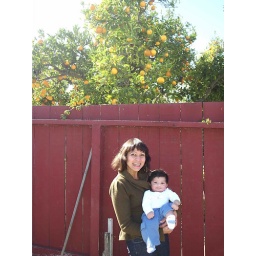
under the orange tree again